Capitol South station

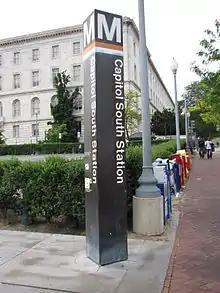
The station entrance pylon in May 2010.

There is only one entrance to the station located on the southwestern corner at the intersection of 1st Street SE and C Street SE. A row of three escalators and a staircase brings passengers to the station's mezzanine level, where they may buy tickets from vending machines and pass through the faregates. Once passengers pass through these faregates, a pair of escalators brings passengers onto the platform. There are two elevators for handicapped passengers, one from street level to the mezzanine on the northwestern corner at the intersection of 1st Street SE and D Street SE and another between the mezzanine and platform.